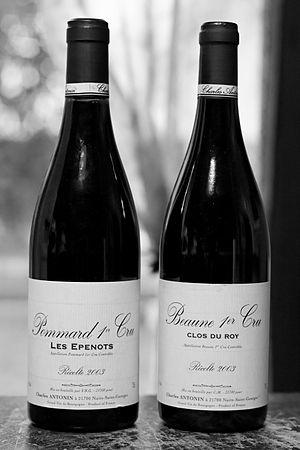
AOC Pommard et AOC Beaune